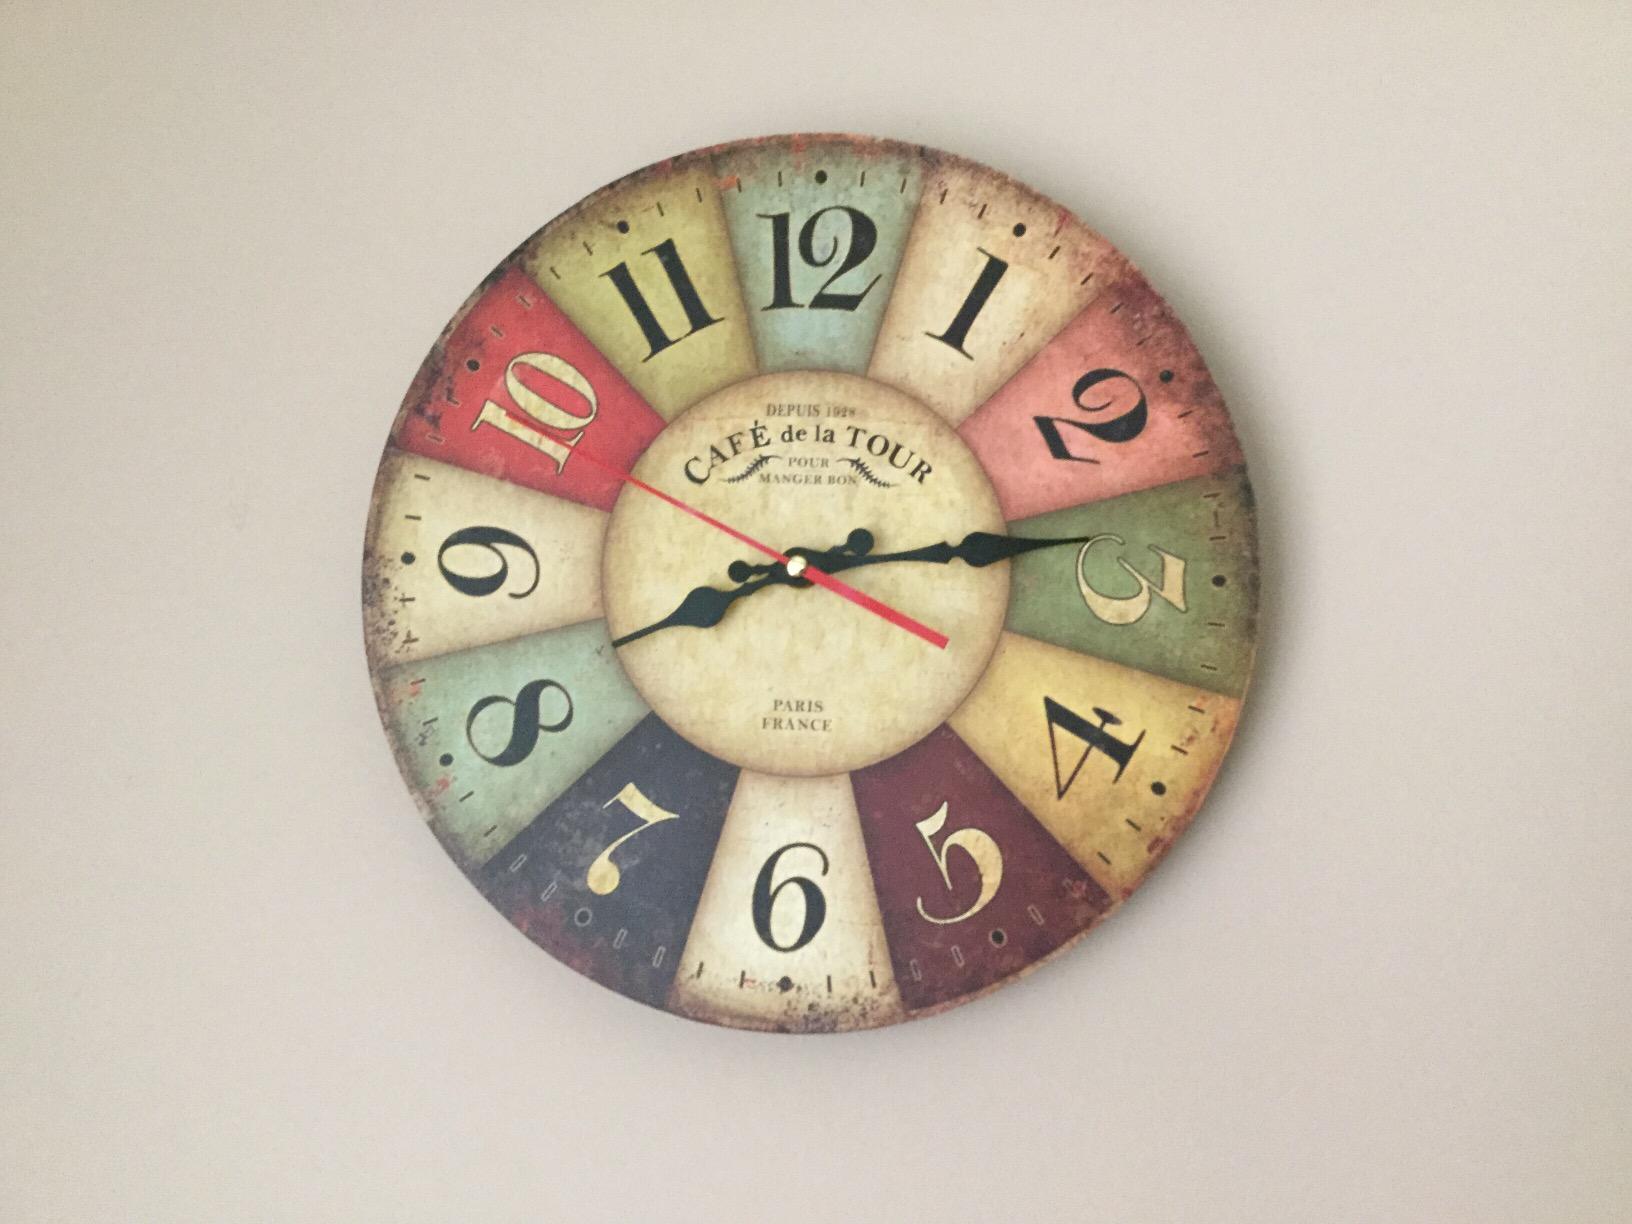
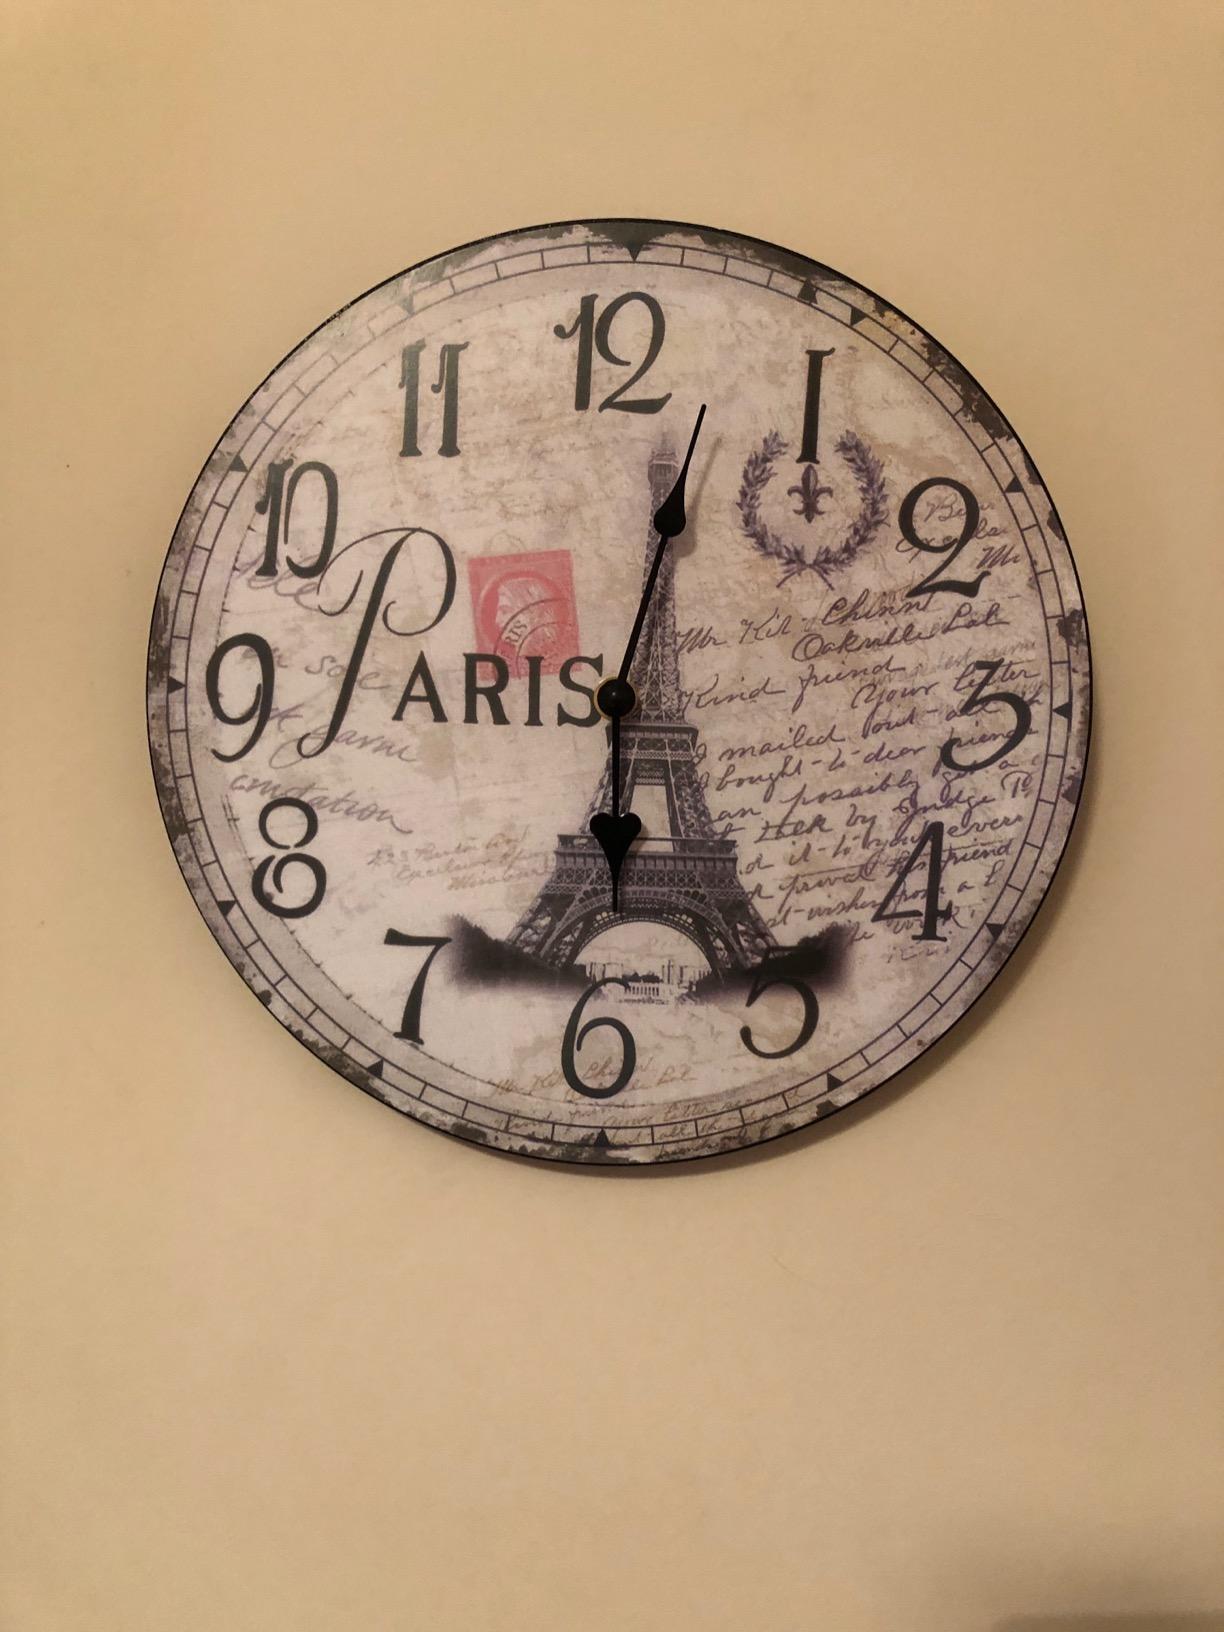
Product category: clock
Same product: no